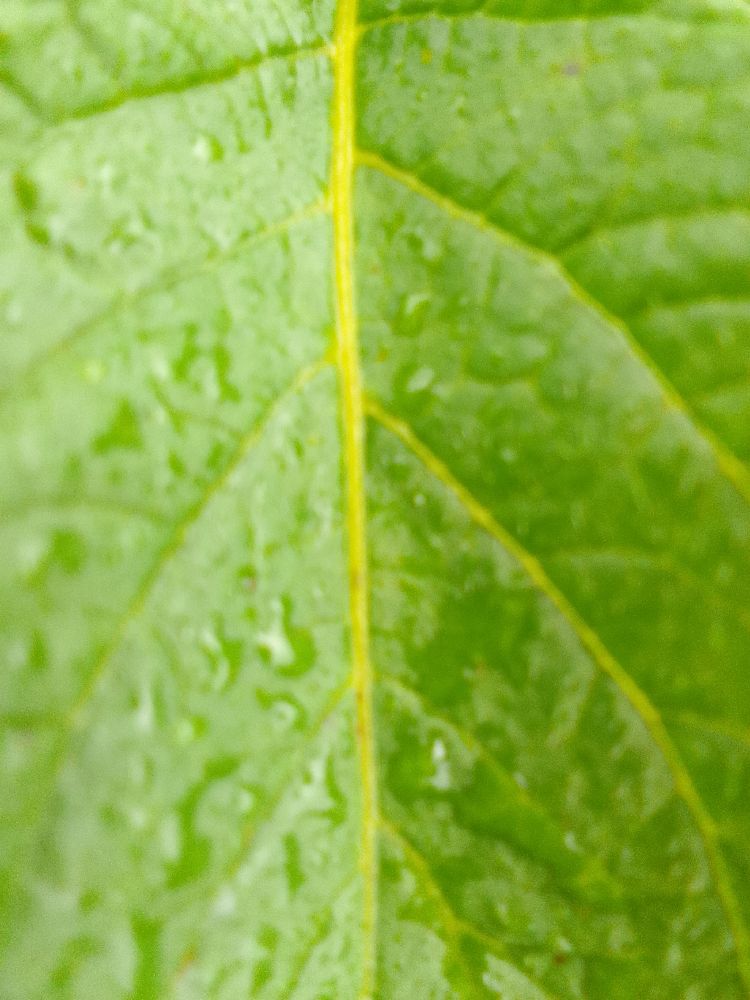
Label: Healthy